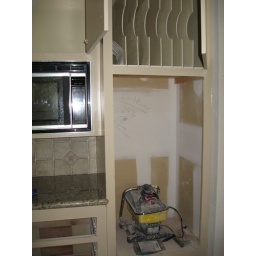
THe double oven is gone but the racks above are still there. - As is the original microwave oven.